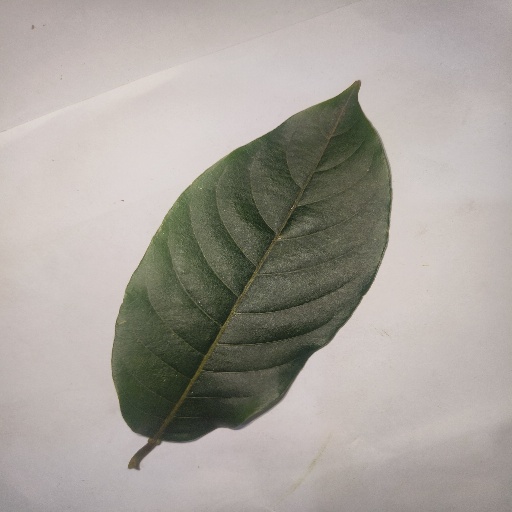
Species: HariTaki
Leaf condition: Healthy Leaf